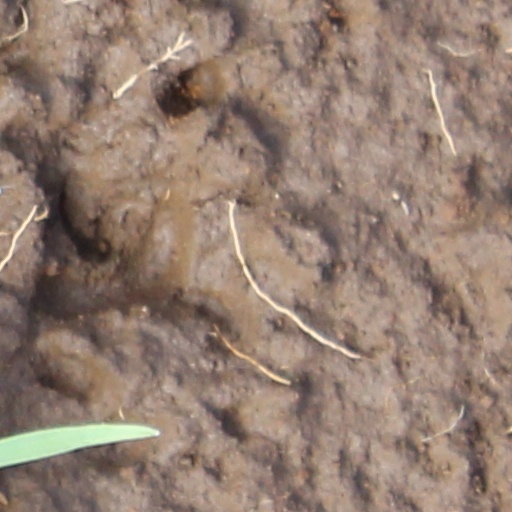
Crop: wheat